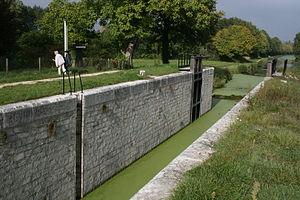
Le bief du Hateau est une section du canal d'Orléans comprise entre l’écluse de la Chaussée en amont et l’ écluse du Hateau en aval. Il fait partie de la première section du canal construite par Robert Mahieu entre 1676 et 1678 entre Vieilles-Maisons-sur-Joudry et Buges.